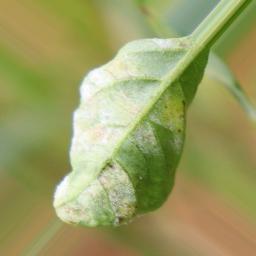
Label: cercospora